Kjerringøy trading post

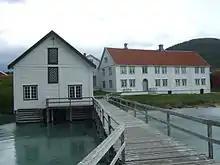
Kjerringøy trading post

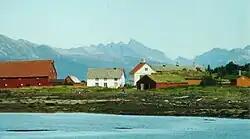
Distant view of Kjerringøy trading post

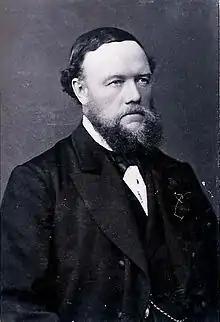
Erasmus Zahl (1826-1900)

Kjerringøy trading post ("Kjerringøy handelssted") is an open-air museum at Kjerringøy in Nordland, Norway. It is operated as part of the Nordland Museum of cultural history.